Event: Nepal Earthquake
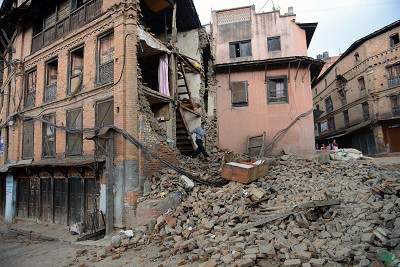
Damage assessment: damage